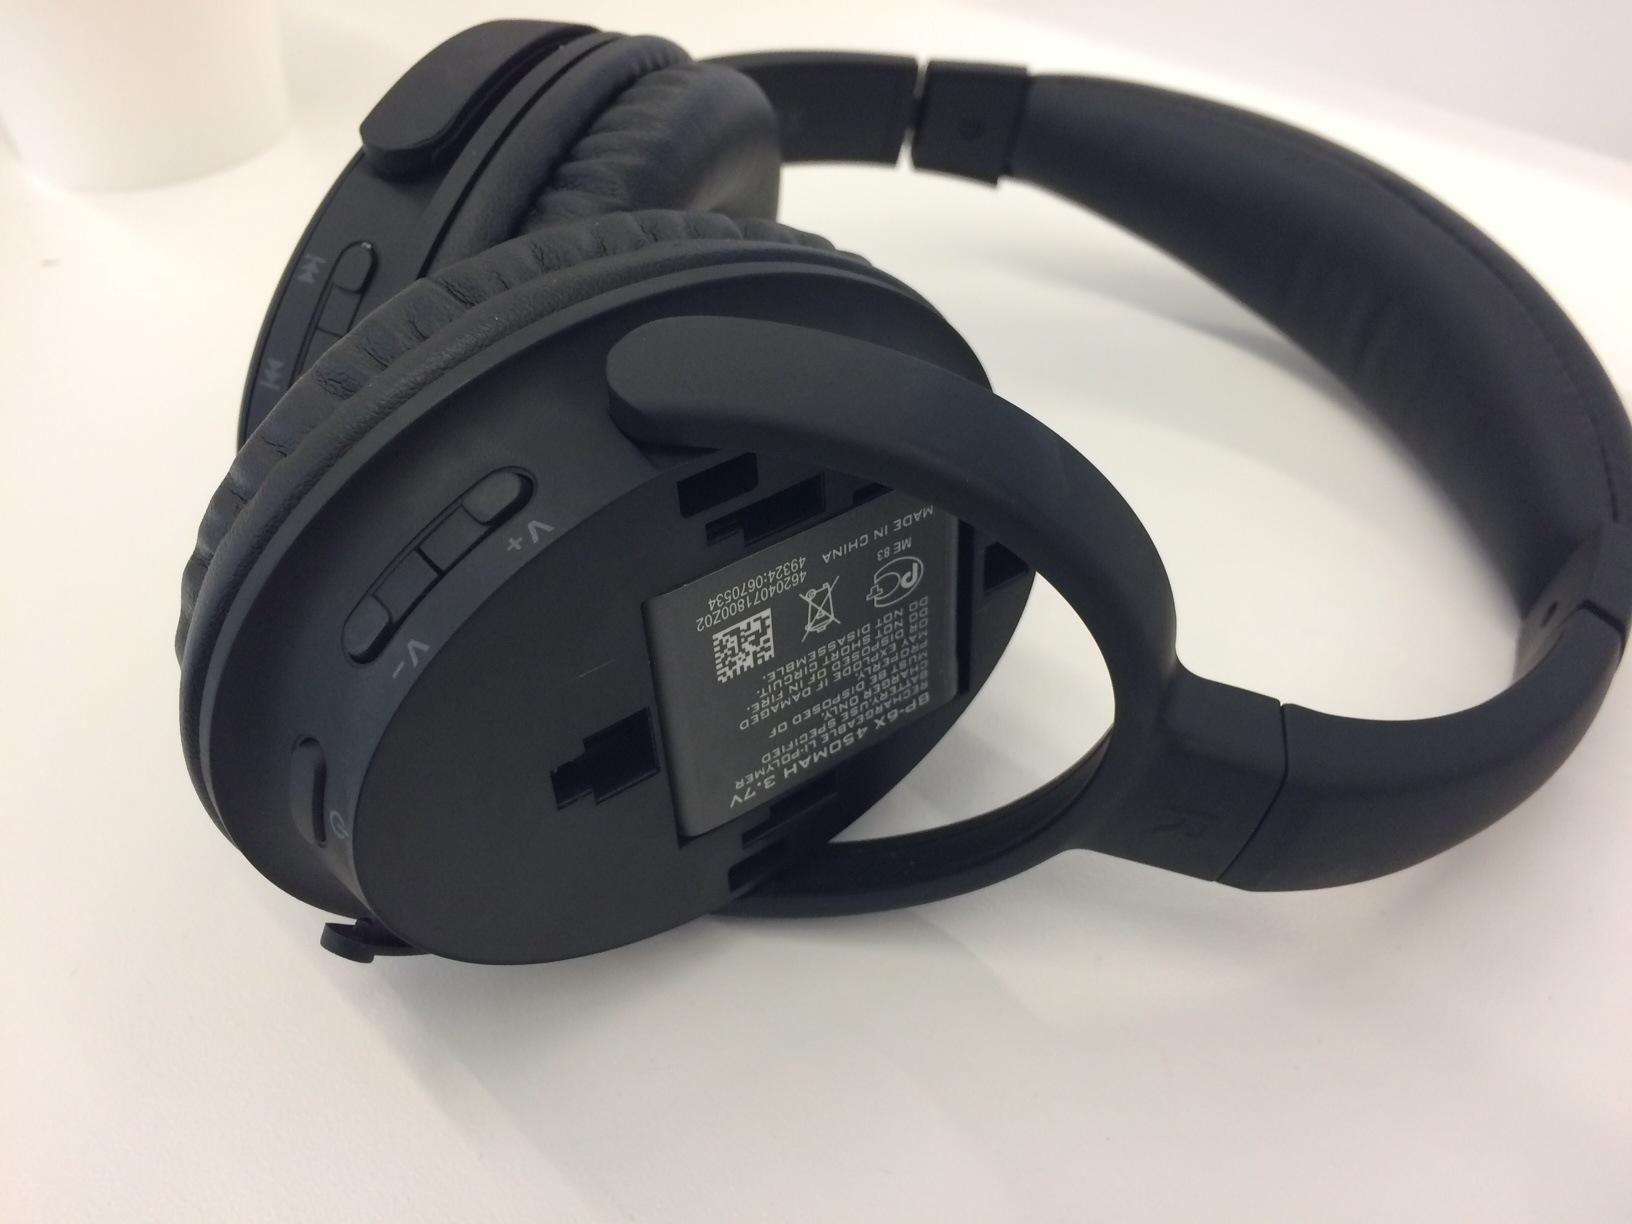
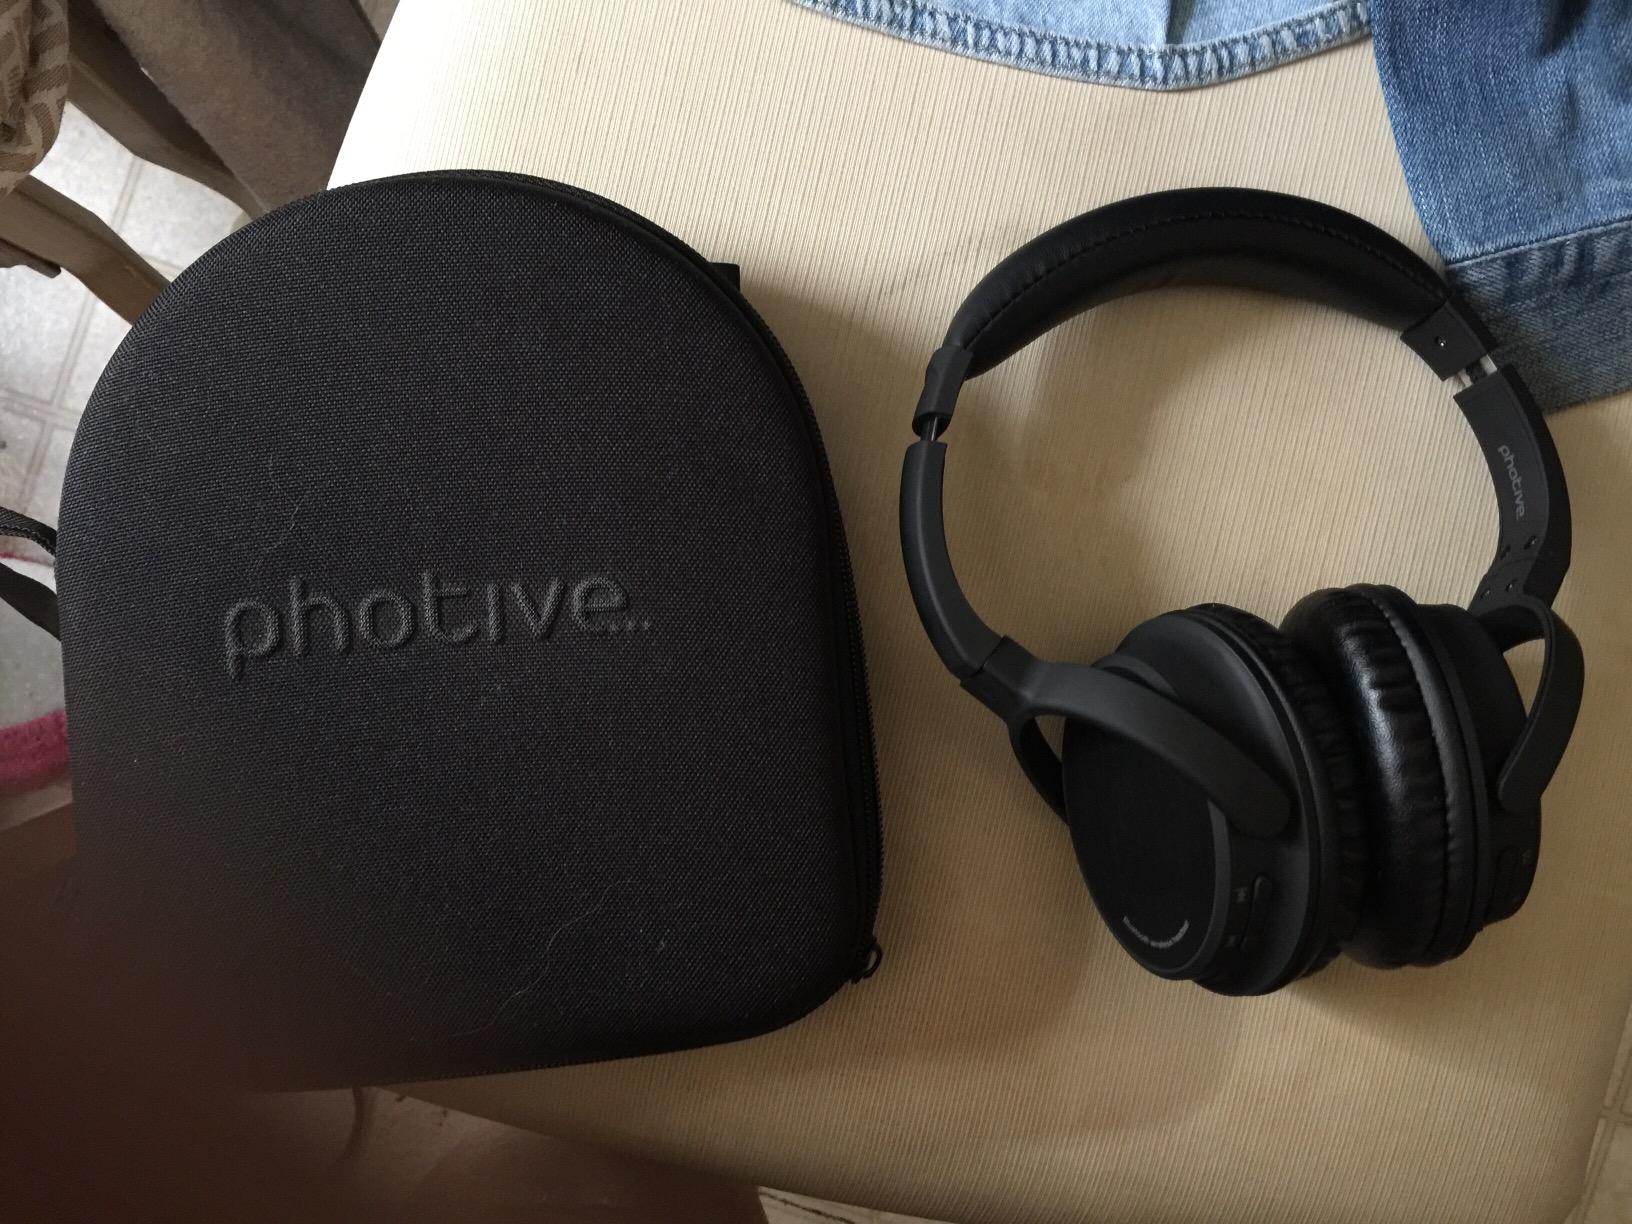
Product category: headphones
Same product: yes